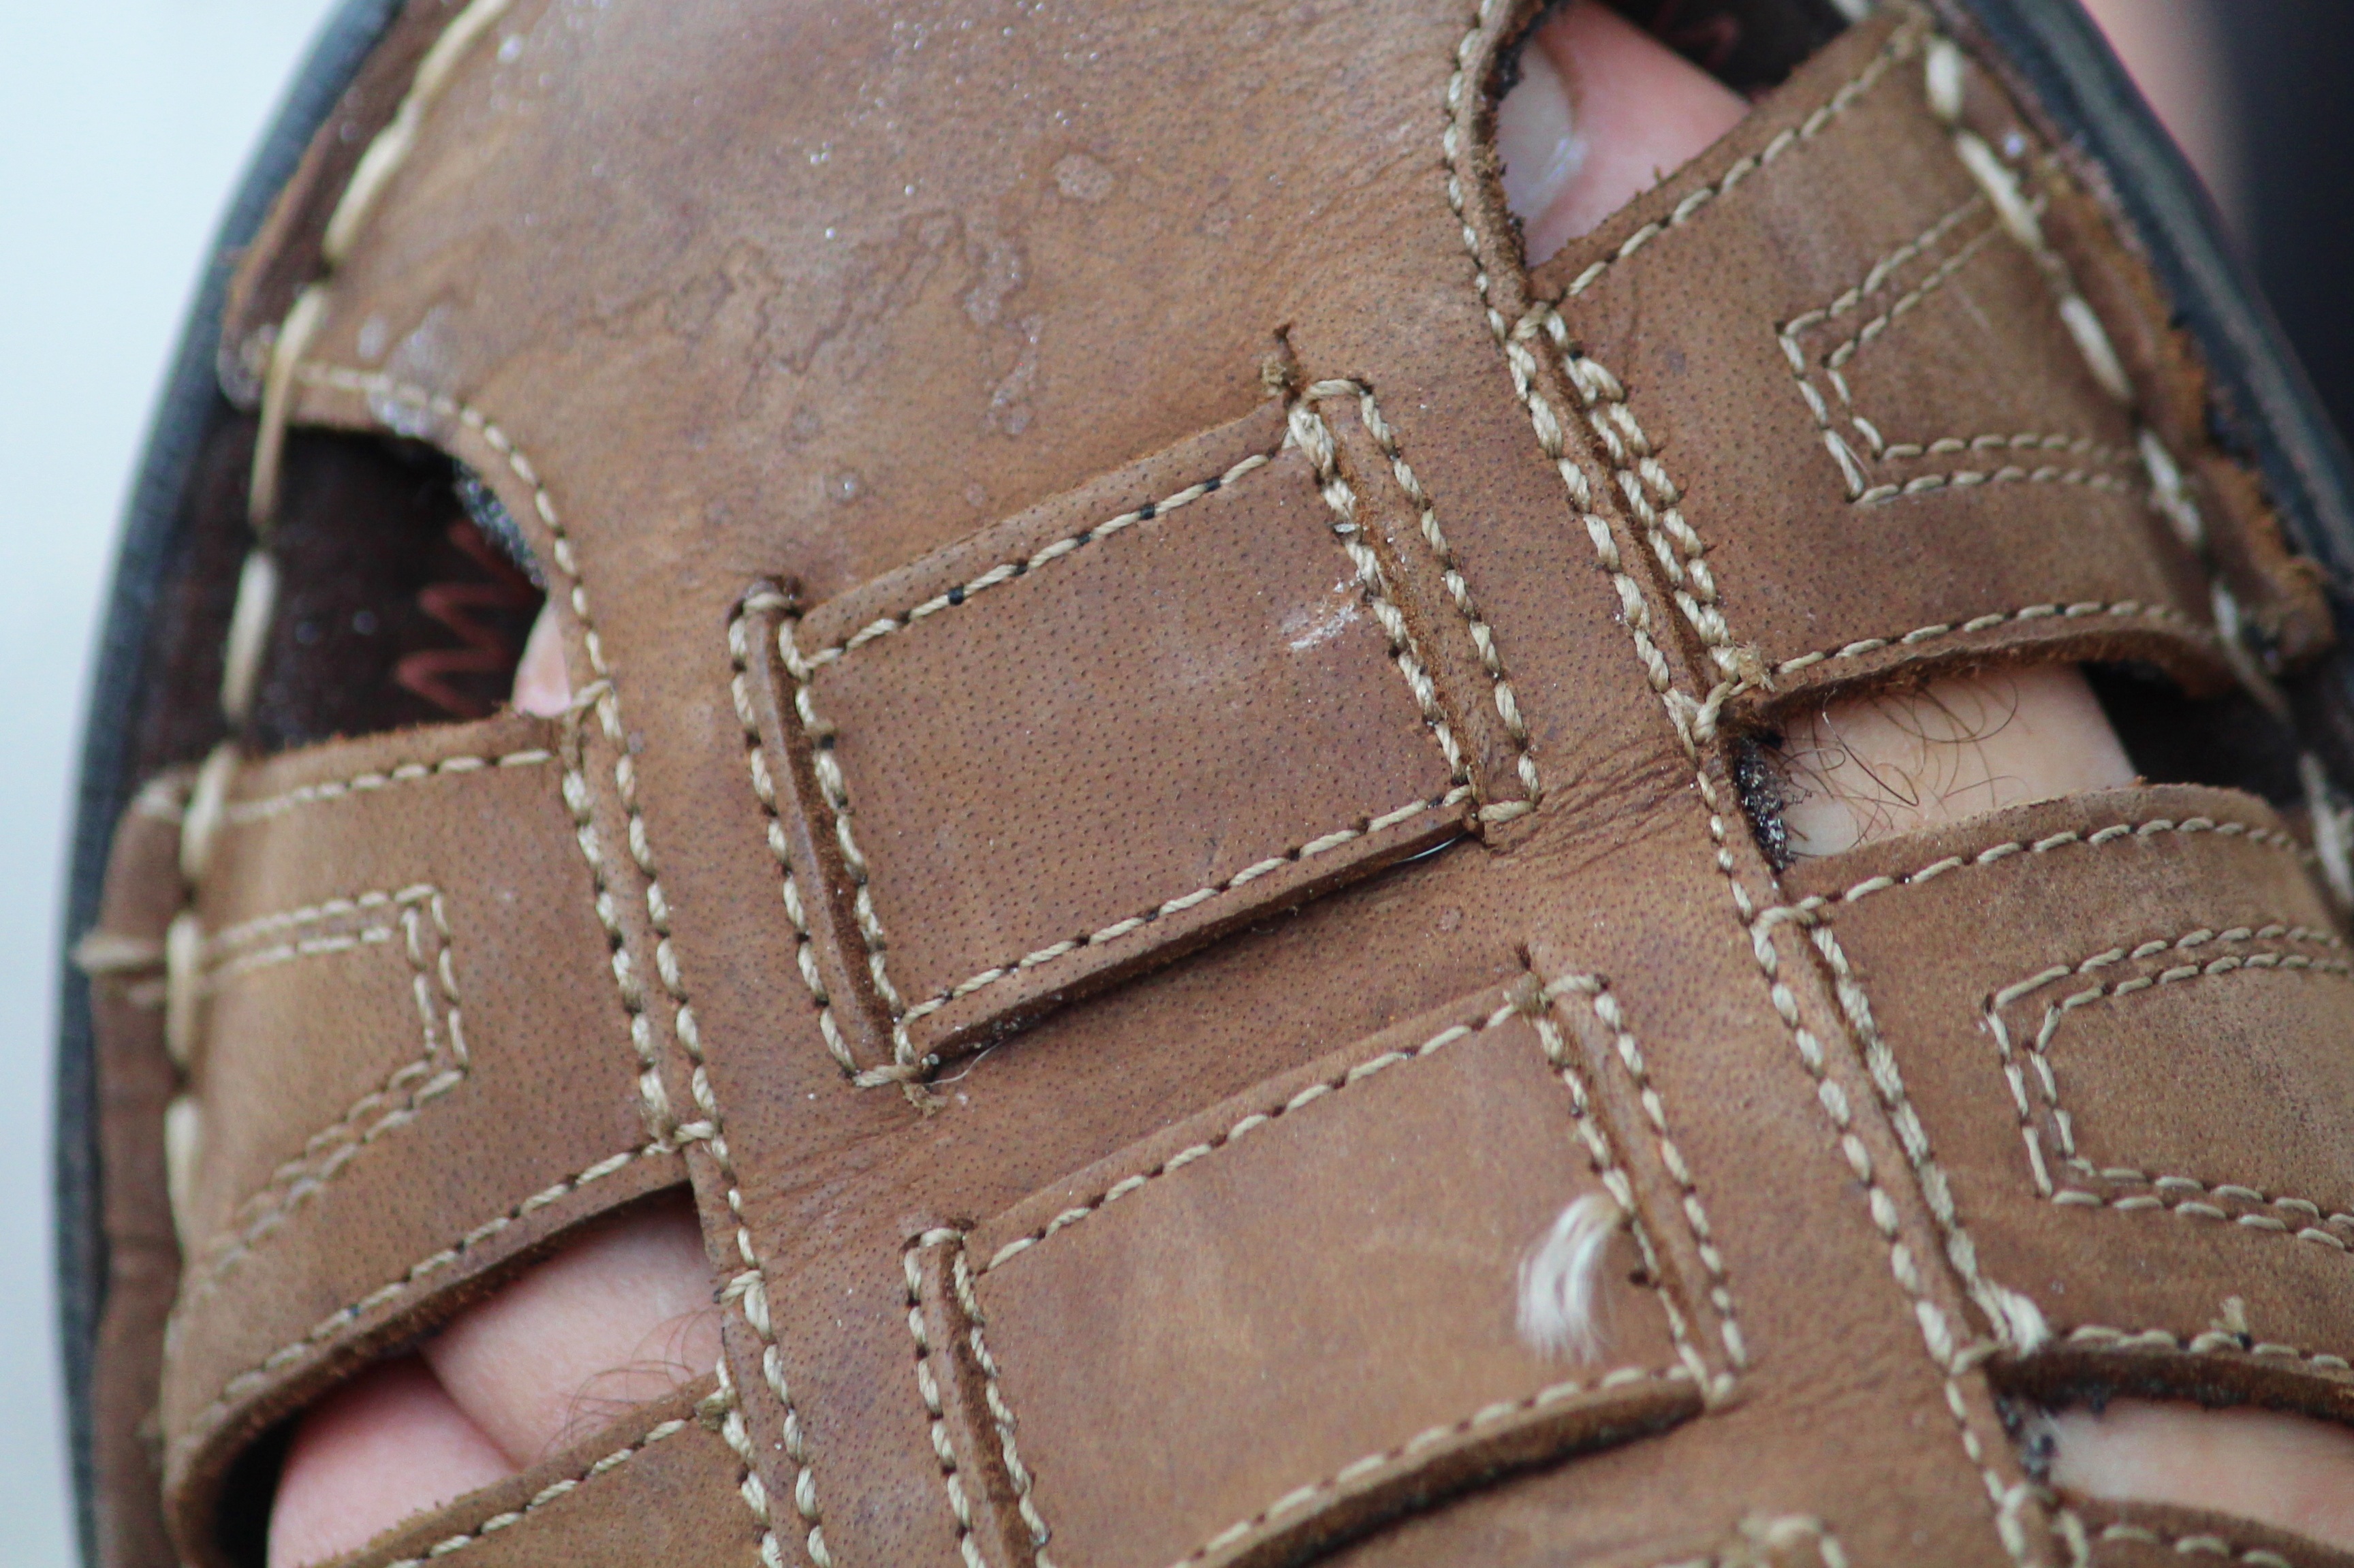
hand, shoe, leather, leg, foot, brown, sandal, human body, belt, footwear, strap, suede, buckle, men shoes